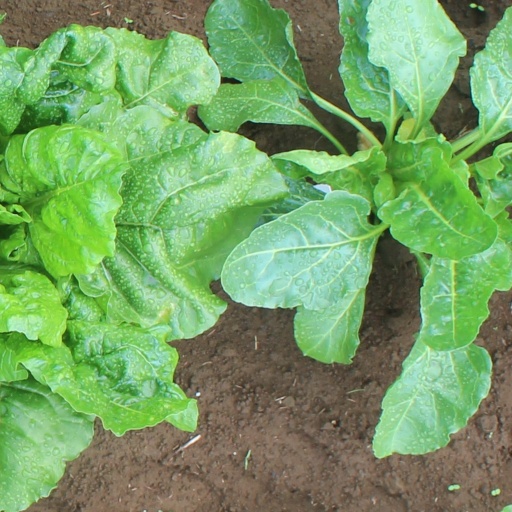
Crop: sugar beet